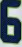
Number: 6